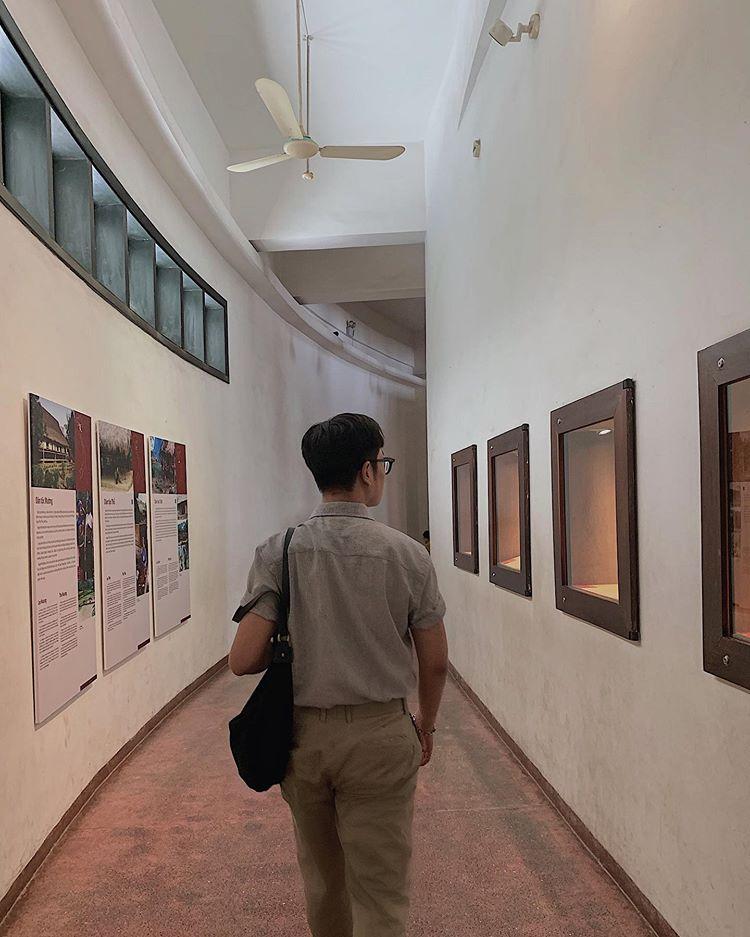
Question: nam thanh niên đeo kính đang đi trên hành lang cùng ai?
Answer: nam thanh niên này đi trên hành lang một mình